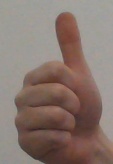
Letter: aleff